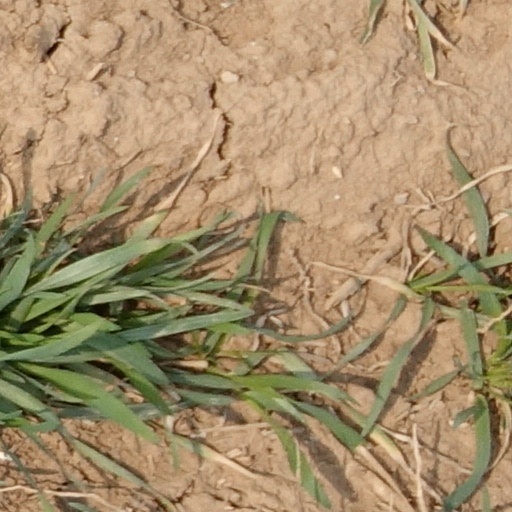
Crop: wheat